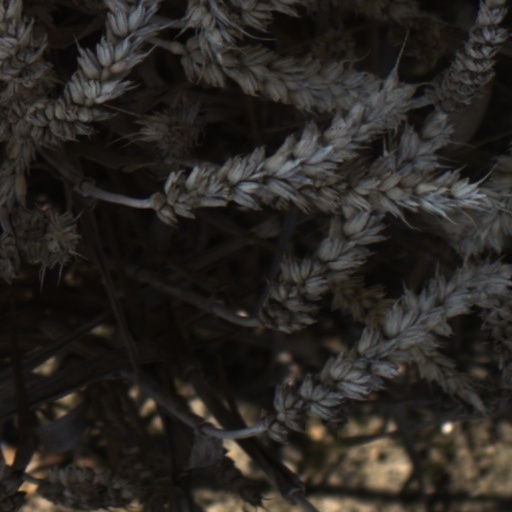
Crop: wheat